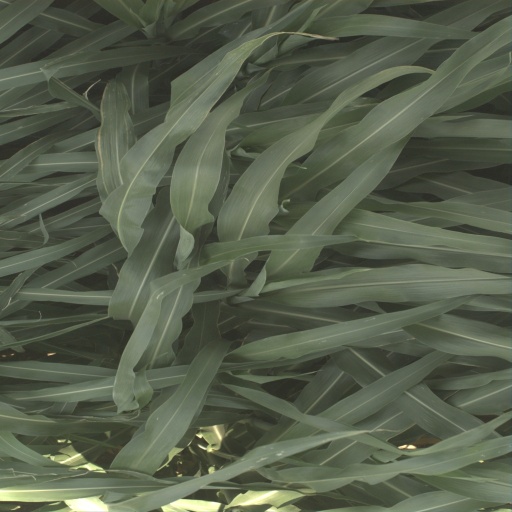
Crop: sorghum